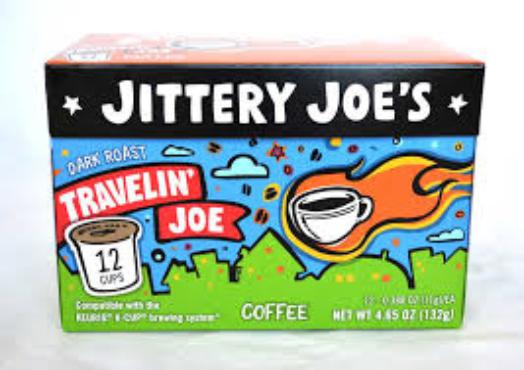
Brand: jittery joe's
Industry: Food